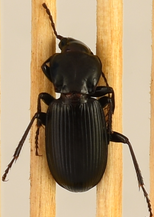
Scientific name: Pterostichus protractus
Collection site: Rocky Mountains NEON (RMNP), plot RMNP_016